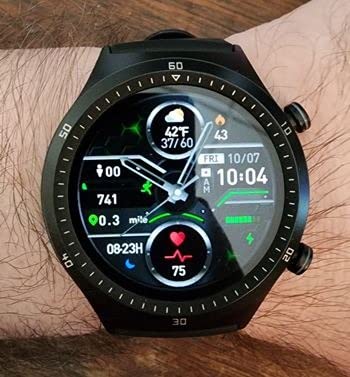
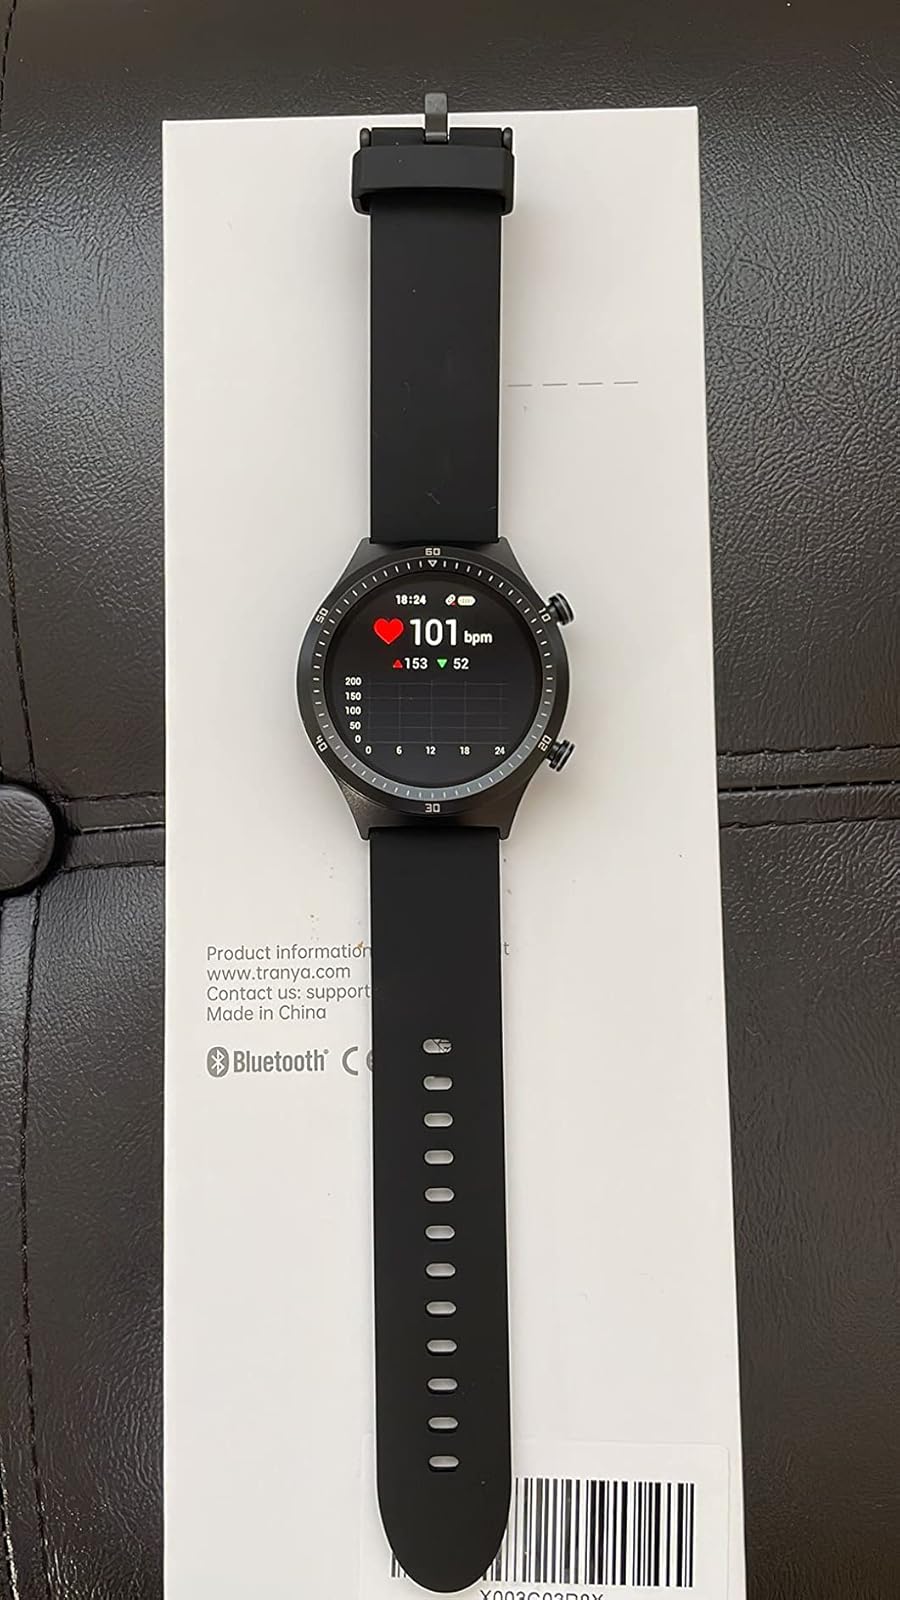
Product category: smartwatch
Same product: yes